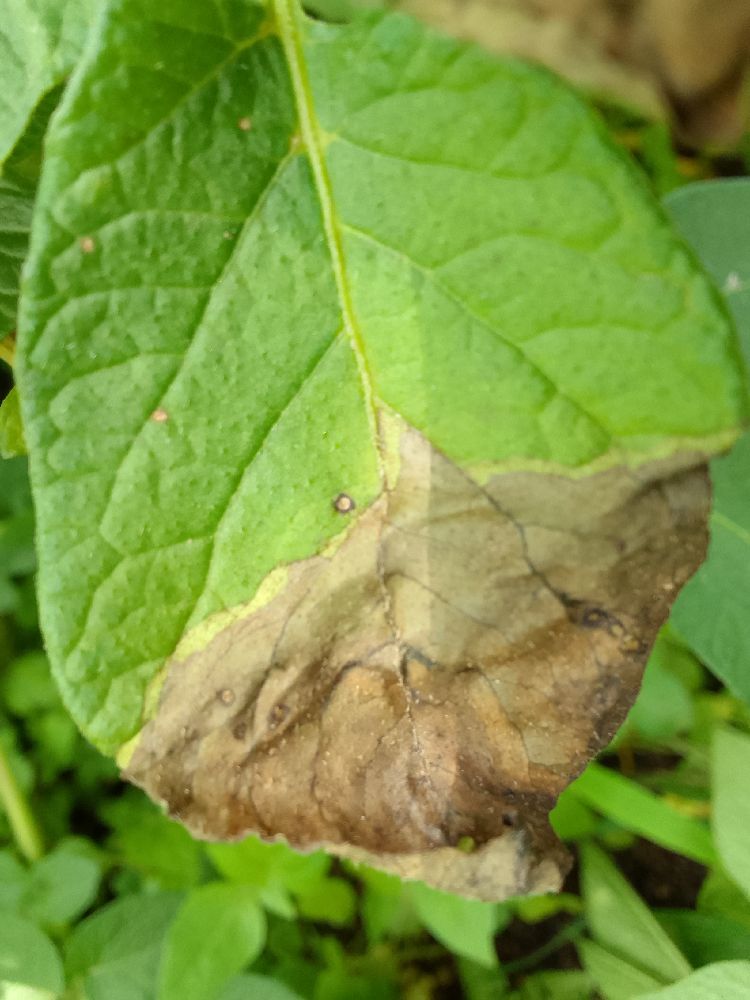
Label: Late blight